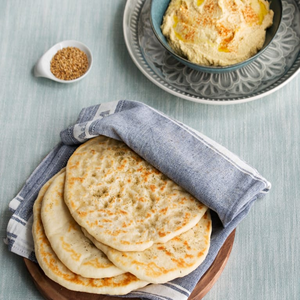
Dish: naan